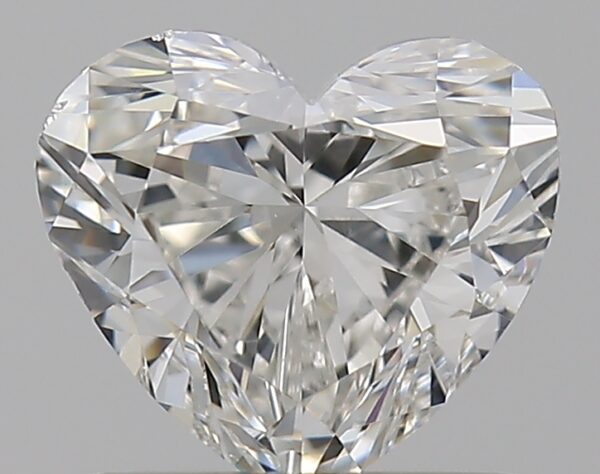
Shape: heart
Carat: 0.7
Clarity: VS2
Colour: H
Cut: EX
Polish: EX
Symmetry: VG
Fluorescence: N
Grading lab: GIA
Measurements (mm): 5.31 x 5.92 x 3.49